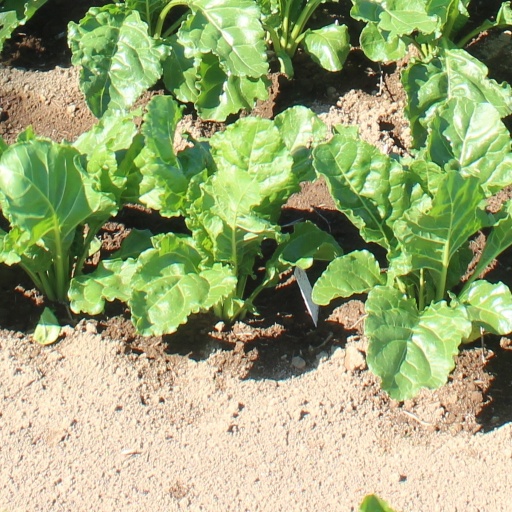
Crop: sugar beet